Maurice (novel)

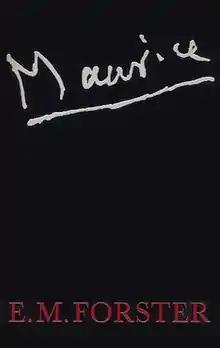
UK first edition cover

Maurice is a novel by E. M. Forster. A tale of homosexual love in early 20th-century England, it follows Maurice Hall from his schooldays through university and beyond. It was written in 1913–1914 and revised in 1932 as well as 1952–1960 (each version differs in the novel's last part). Forster was an admirer of the poet, philosopher, socialist, and early gay rights activist Edward Carpenter and, following a visit to Carpenter's home at Millthorpe, Derbyshire in 1913, was inspired to write "Maurice." The cross-class relationship between Carpenter and his working-class partner, George Merrill, presented a real-life model for that of Maurice and Alec Scudder.